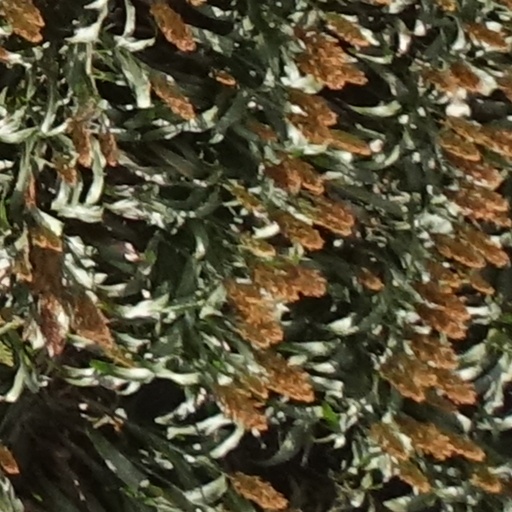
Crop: sorghum